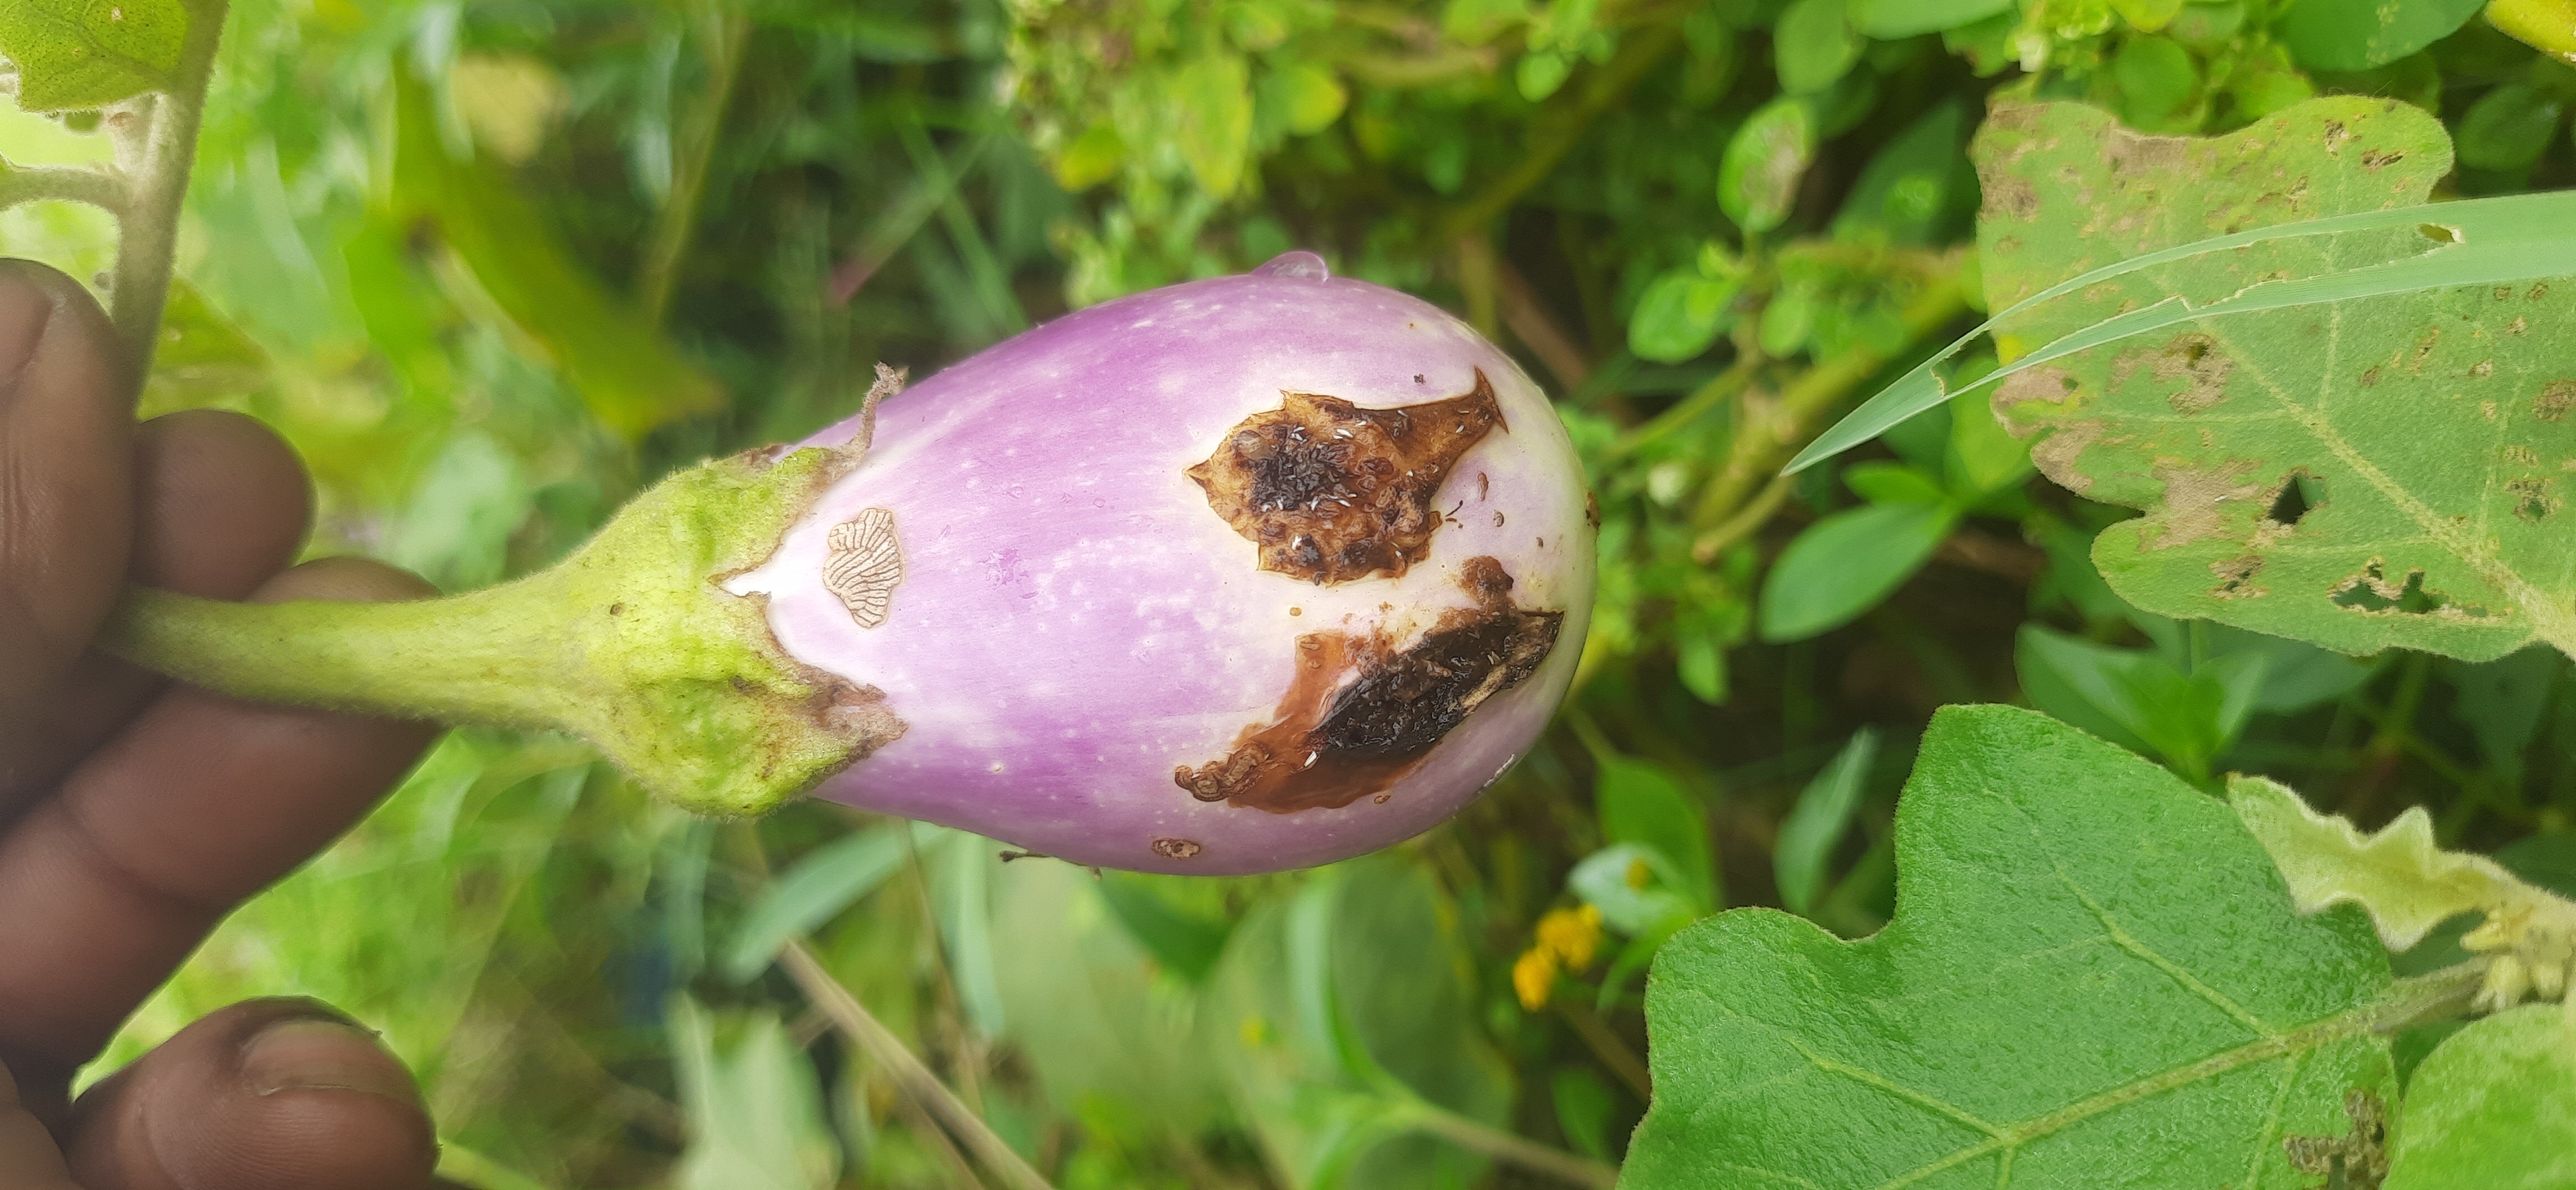
Label: Brinjal Fruit Creaking